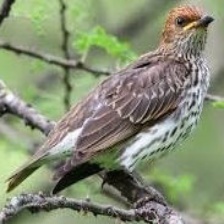
Species: VIOLET BACKED STARLING
Scientific name: CINNYRICINCLUS LEUCOGASTER